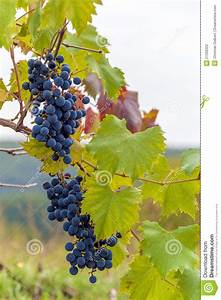
Label: Grapes